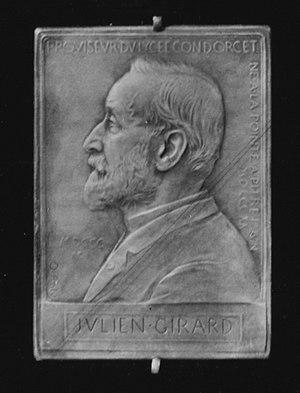
Julien Nicolas Girard, né le 1ᵉʳ juin 1820 à Pointe-à-Pitre et mort le 4 mars 1898 à Paris est un agrégé de lettres, latiniste, professeur et proviseur de lycée.